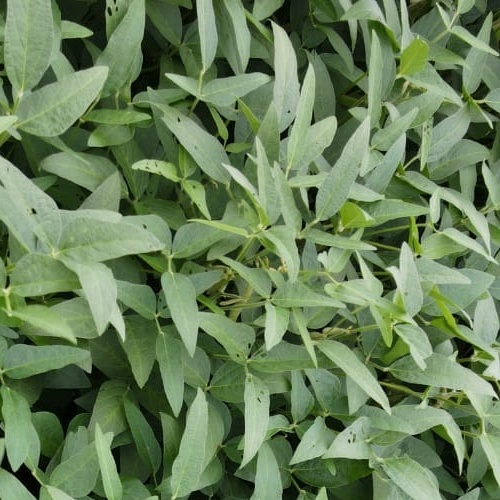
Label: Diabrotica_speciosa